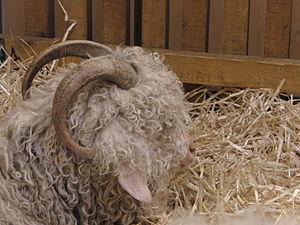
Tête d'une chèvre angora - Salon international de l'agriculture 2011, Paris, France
La chèvre angora aussi appelée chèvre du Tibet est une race caprine originaire du Cachemire et du Tibet, introduite par la suite en Turquie, en Asie Mineure. C'est une chèvre de petite taille, très rustique, bien adaptée aux régions arides. La robe est entièrement blanche aux mèches longues, soyeuses et lustrées. Les poils poussent d'environ 2,5 cm par mois. Ils servent pour la confection de la laine mohair. Sur le plan mondial, les principales régions d'élevage des chèvres angora se situent en Turquie, en Afrique du Sud, en Argentine et en Australie.